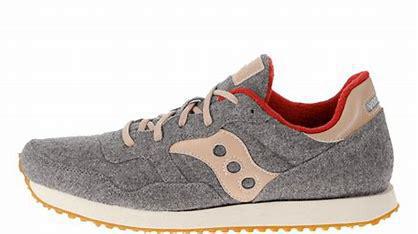
Brand: Saucony
Model: DXN